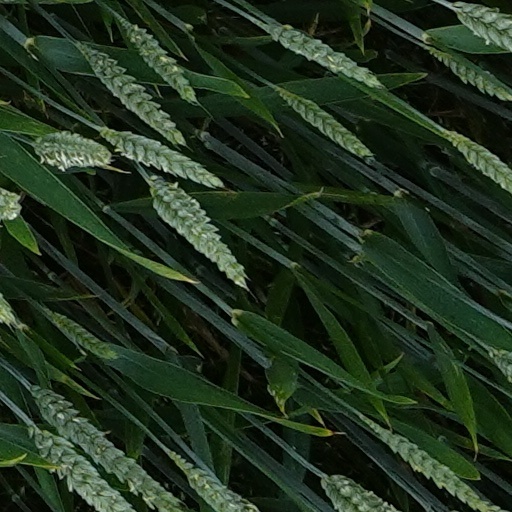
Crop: wheat